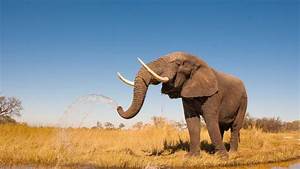
Label: elefante